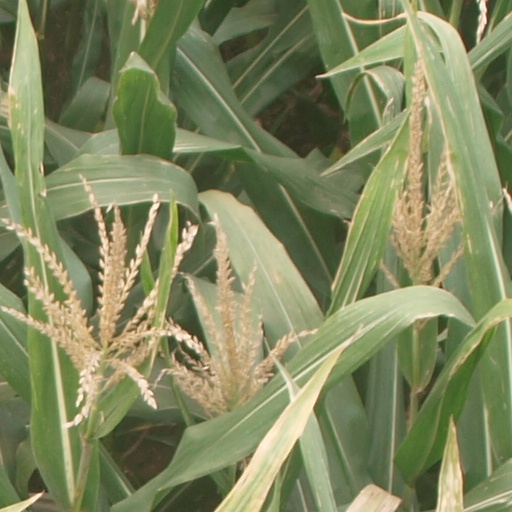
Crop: maize; corn